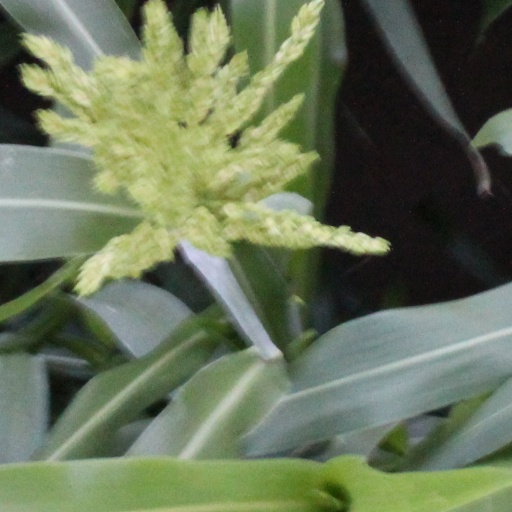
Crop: sorghum